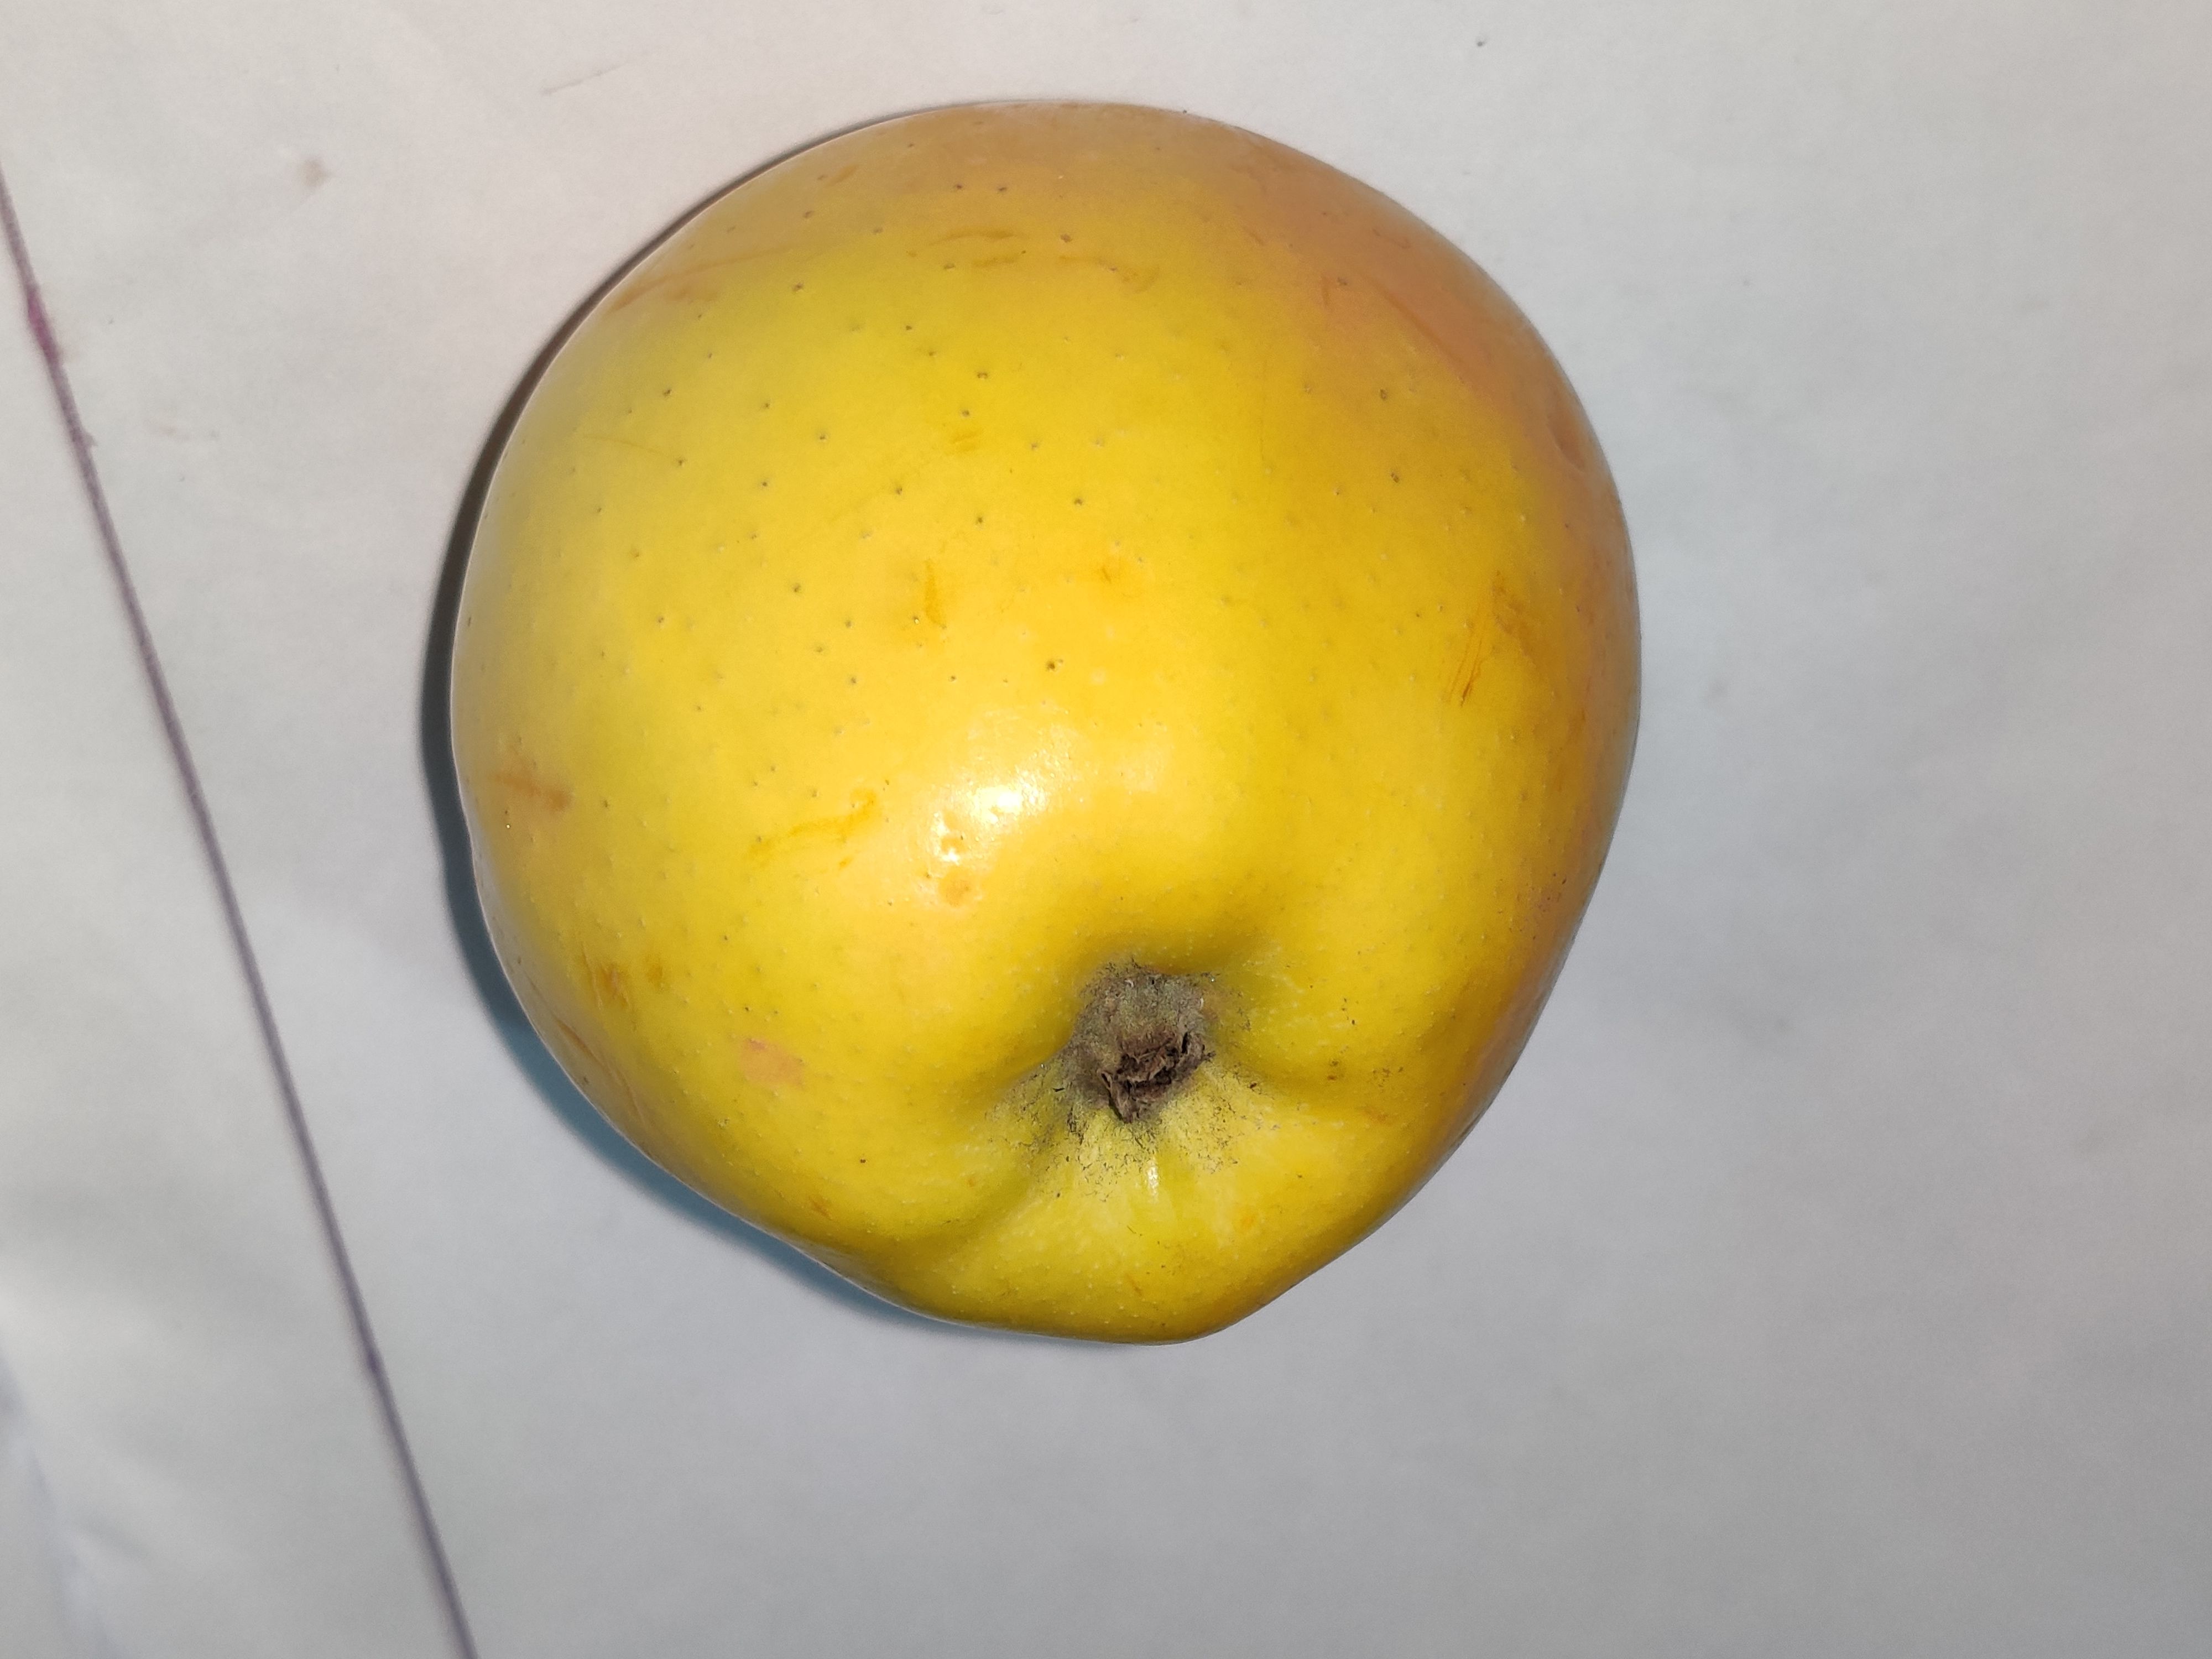
Fruit: apple
Grade: 1st-grade